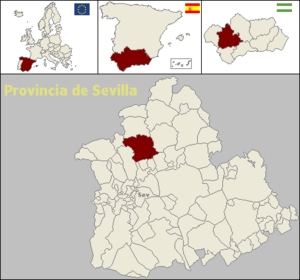
Castilblanco de los Arroyos est une commune située dans la province de Séville de la communauté autonome d’Andalousie en Espagne.